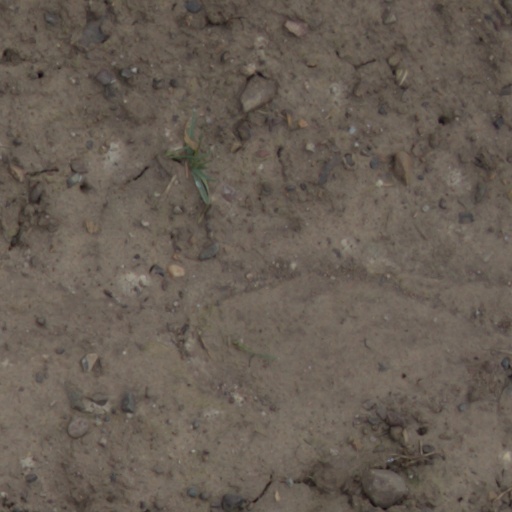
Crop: wheat